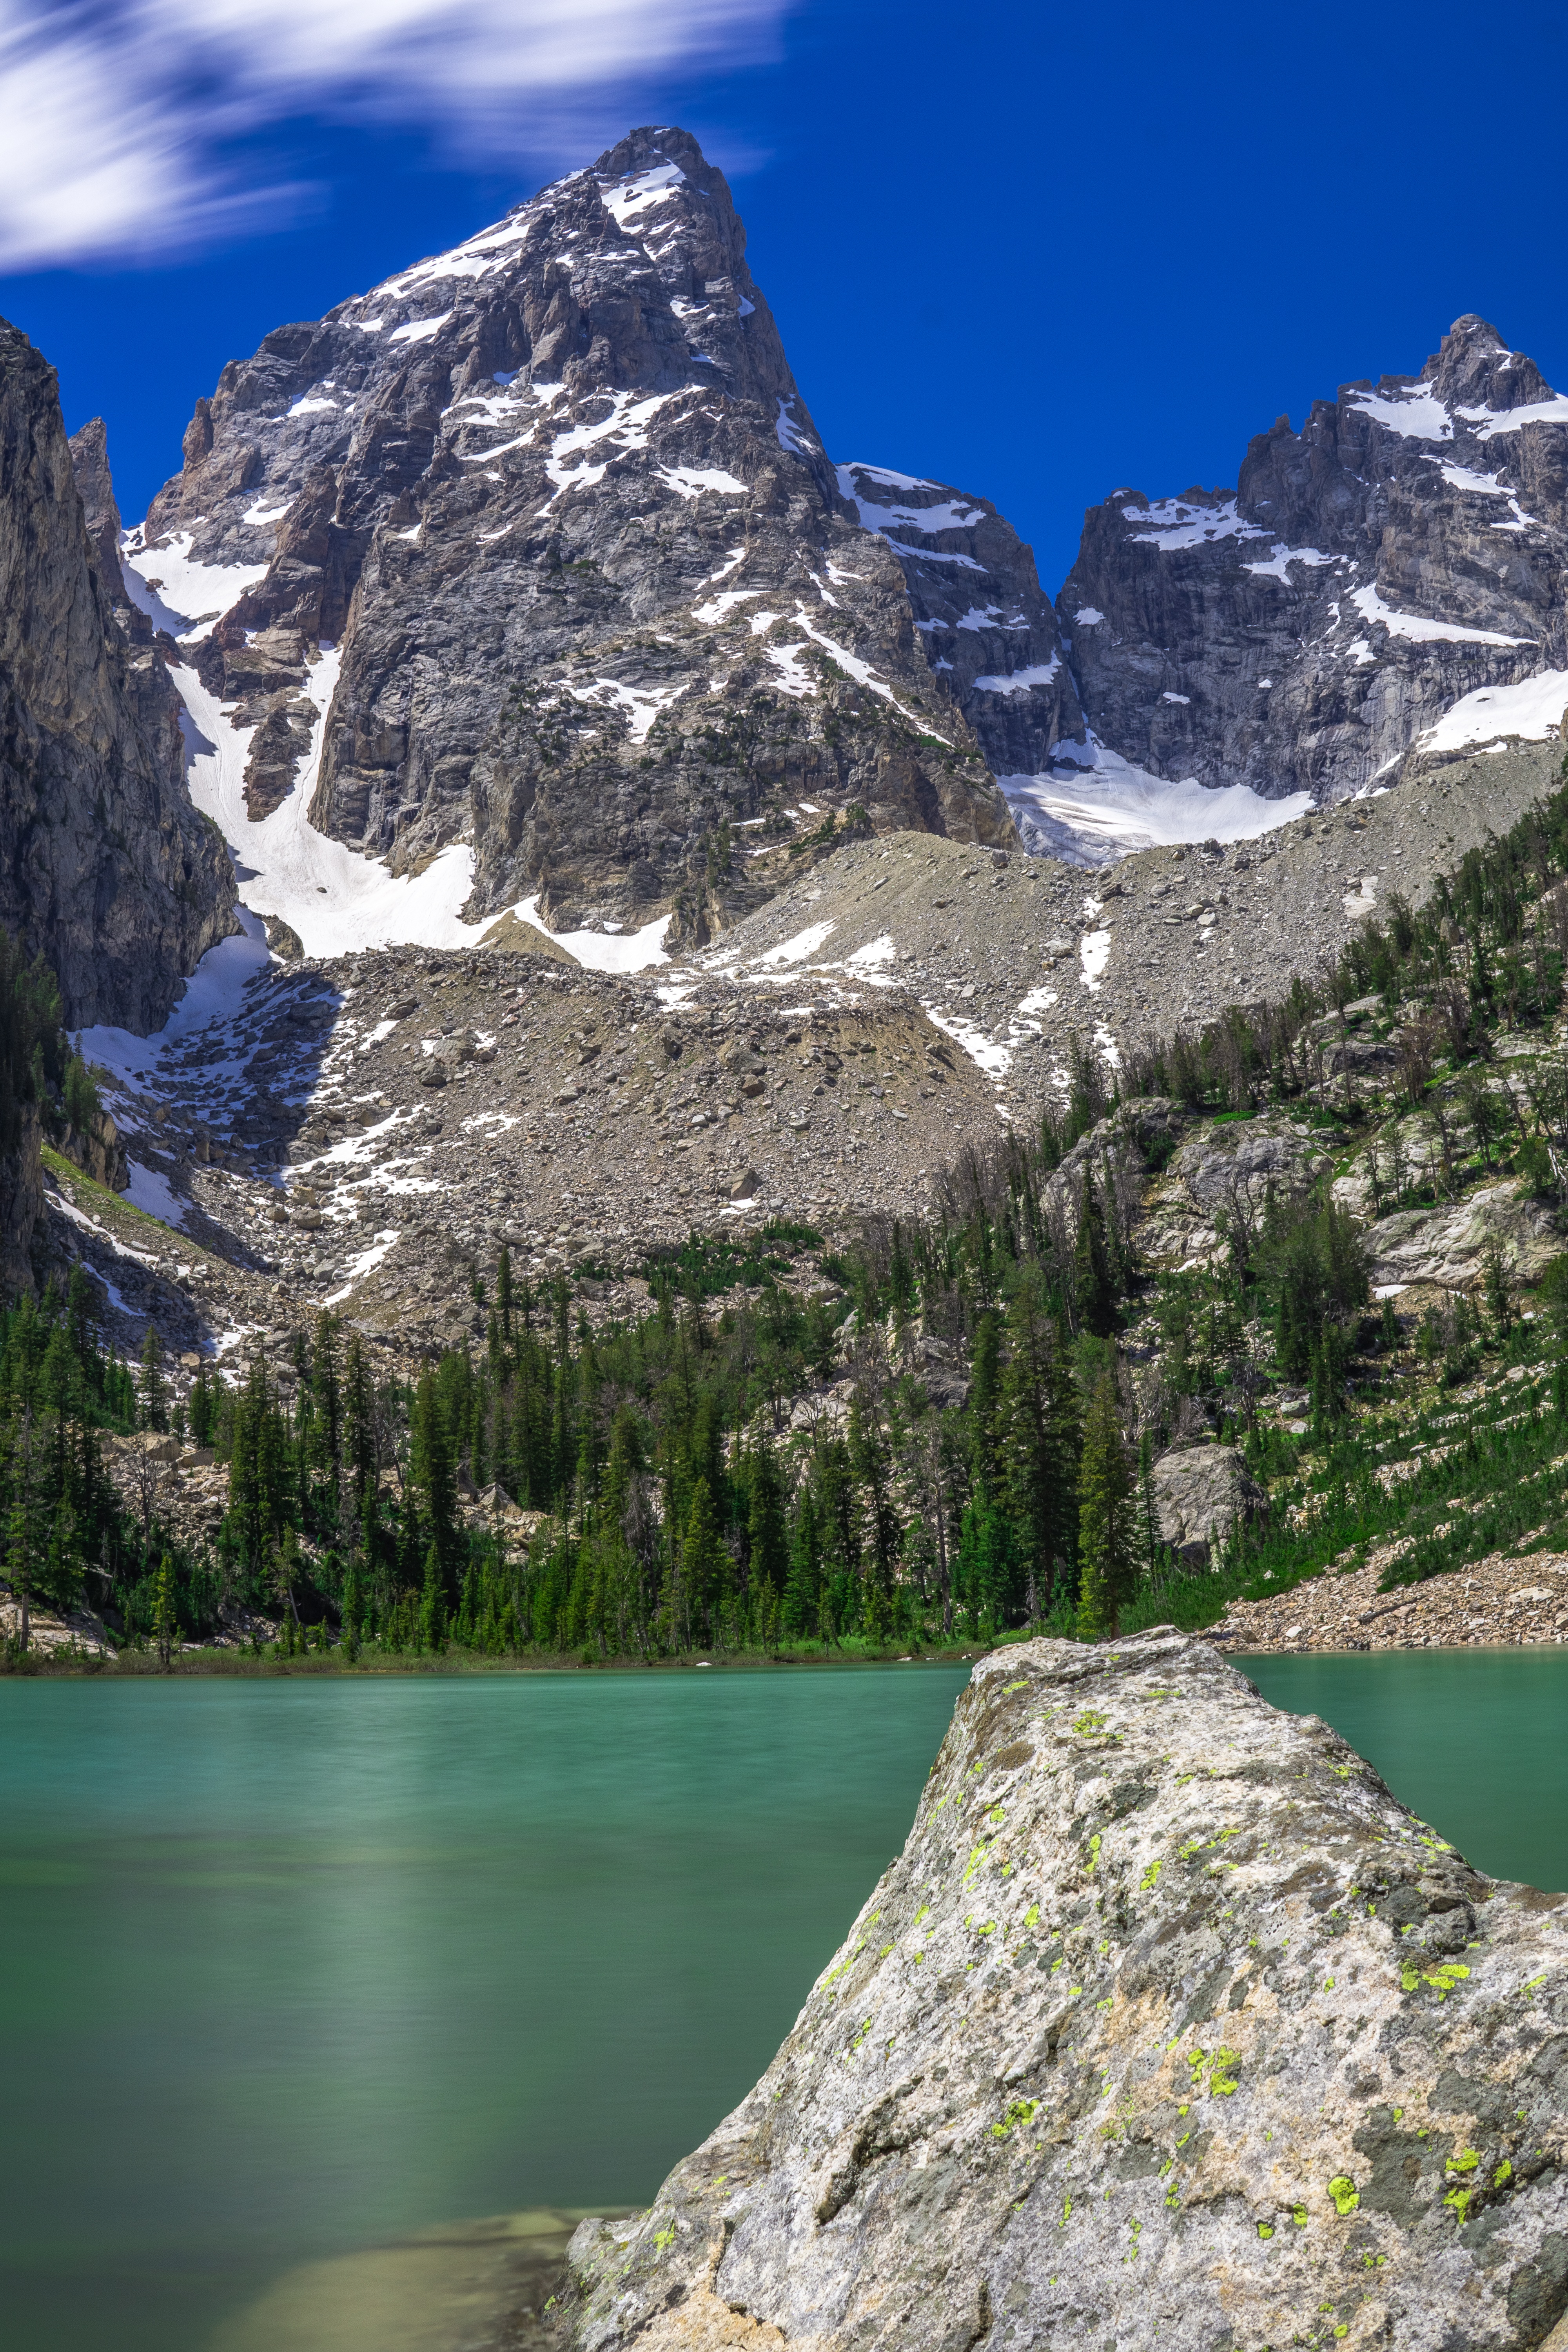
landscape, water, forest, rock, wilderness, walking, mountain, snow, lake, adventure, valley, mountain range, green, glacier, blue, fjord, national park, ridge, trees, clouds, mountains, alps, backpacking, plateau, fell, cirque, moraine, rocky mountains, landform, mountain pass, geographical feature, mountainous landforms, glacial landform